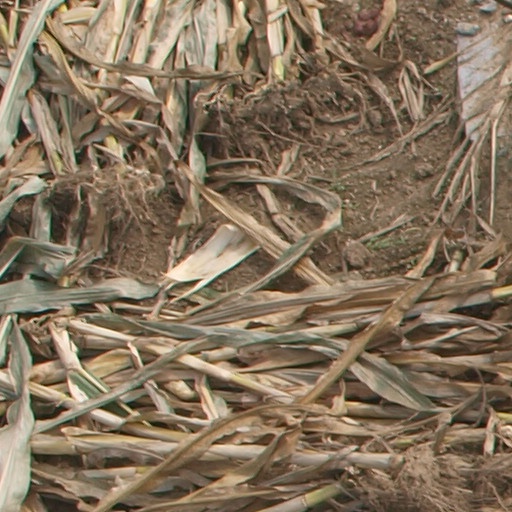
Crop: maize; corn